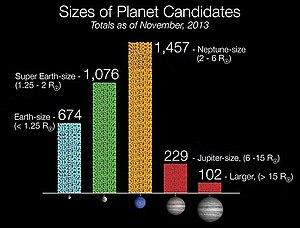
Kepler est un télescope spatial développé par l'agence spatiale américaine, la NASA, pour détecter des exoplanètes. Lancé en 2009, Kepler a pour objectif d'effectuer un recensement des exoplanètes détectables situées dans une région de la Voie lactée de 115 degrés carrés en observant sur une période de plus de 3 ans l'intensité lumineuse de 145 000 étoiles pré-sélectionnées. Kepler est conçu pour que la sensibilité de son détecteur lui permette d'identifier des planètes de type terrestre et puisse ainsi recenser les planètes semblables à la nôtre gravitant autour d'étoiles similaires au Soleil. La mission primaire d'une durée de 3,5 ans a été prolongée par la mission K2 jusqu'en 2019, avec des objectifs révisés du fait de perte de deux de ses roues de réaction. La mission s'est achevée en octobre 2018 après épuisement de ses ergols.